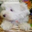
Label: dog